KTFM

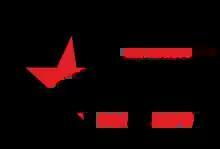
Previous logo

In February 2023, the AM-FM simulcast ended on weekdays. KZDC 1250 AM began carrying the national feed from ESPN Radio around the clock. KTFM continued with local hosts on weekdays, using ESPN Radio only on nights and weekends.